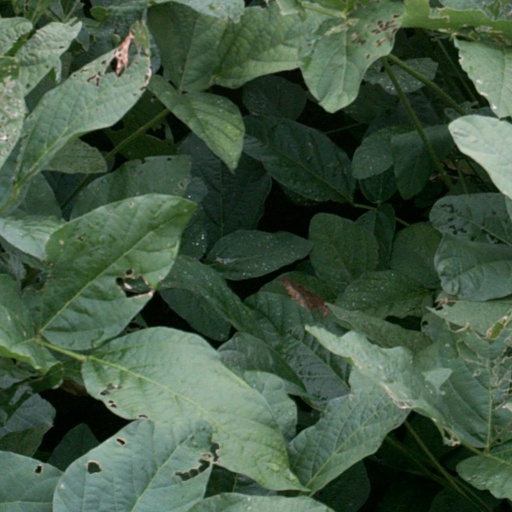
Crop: soybean